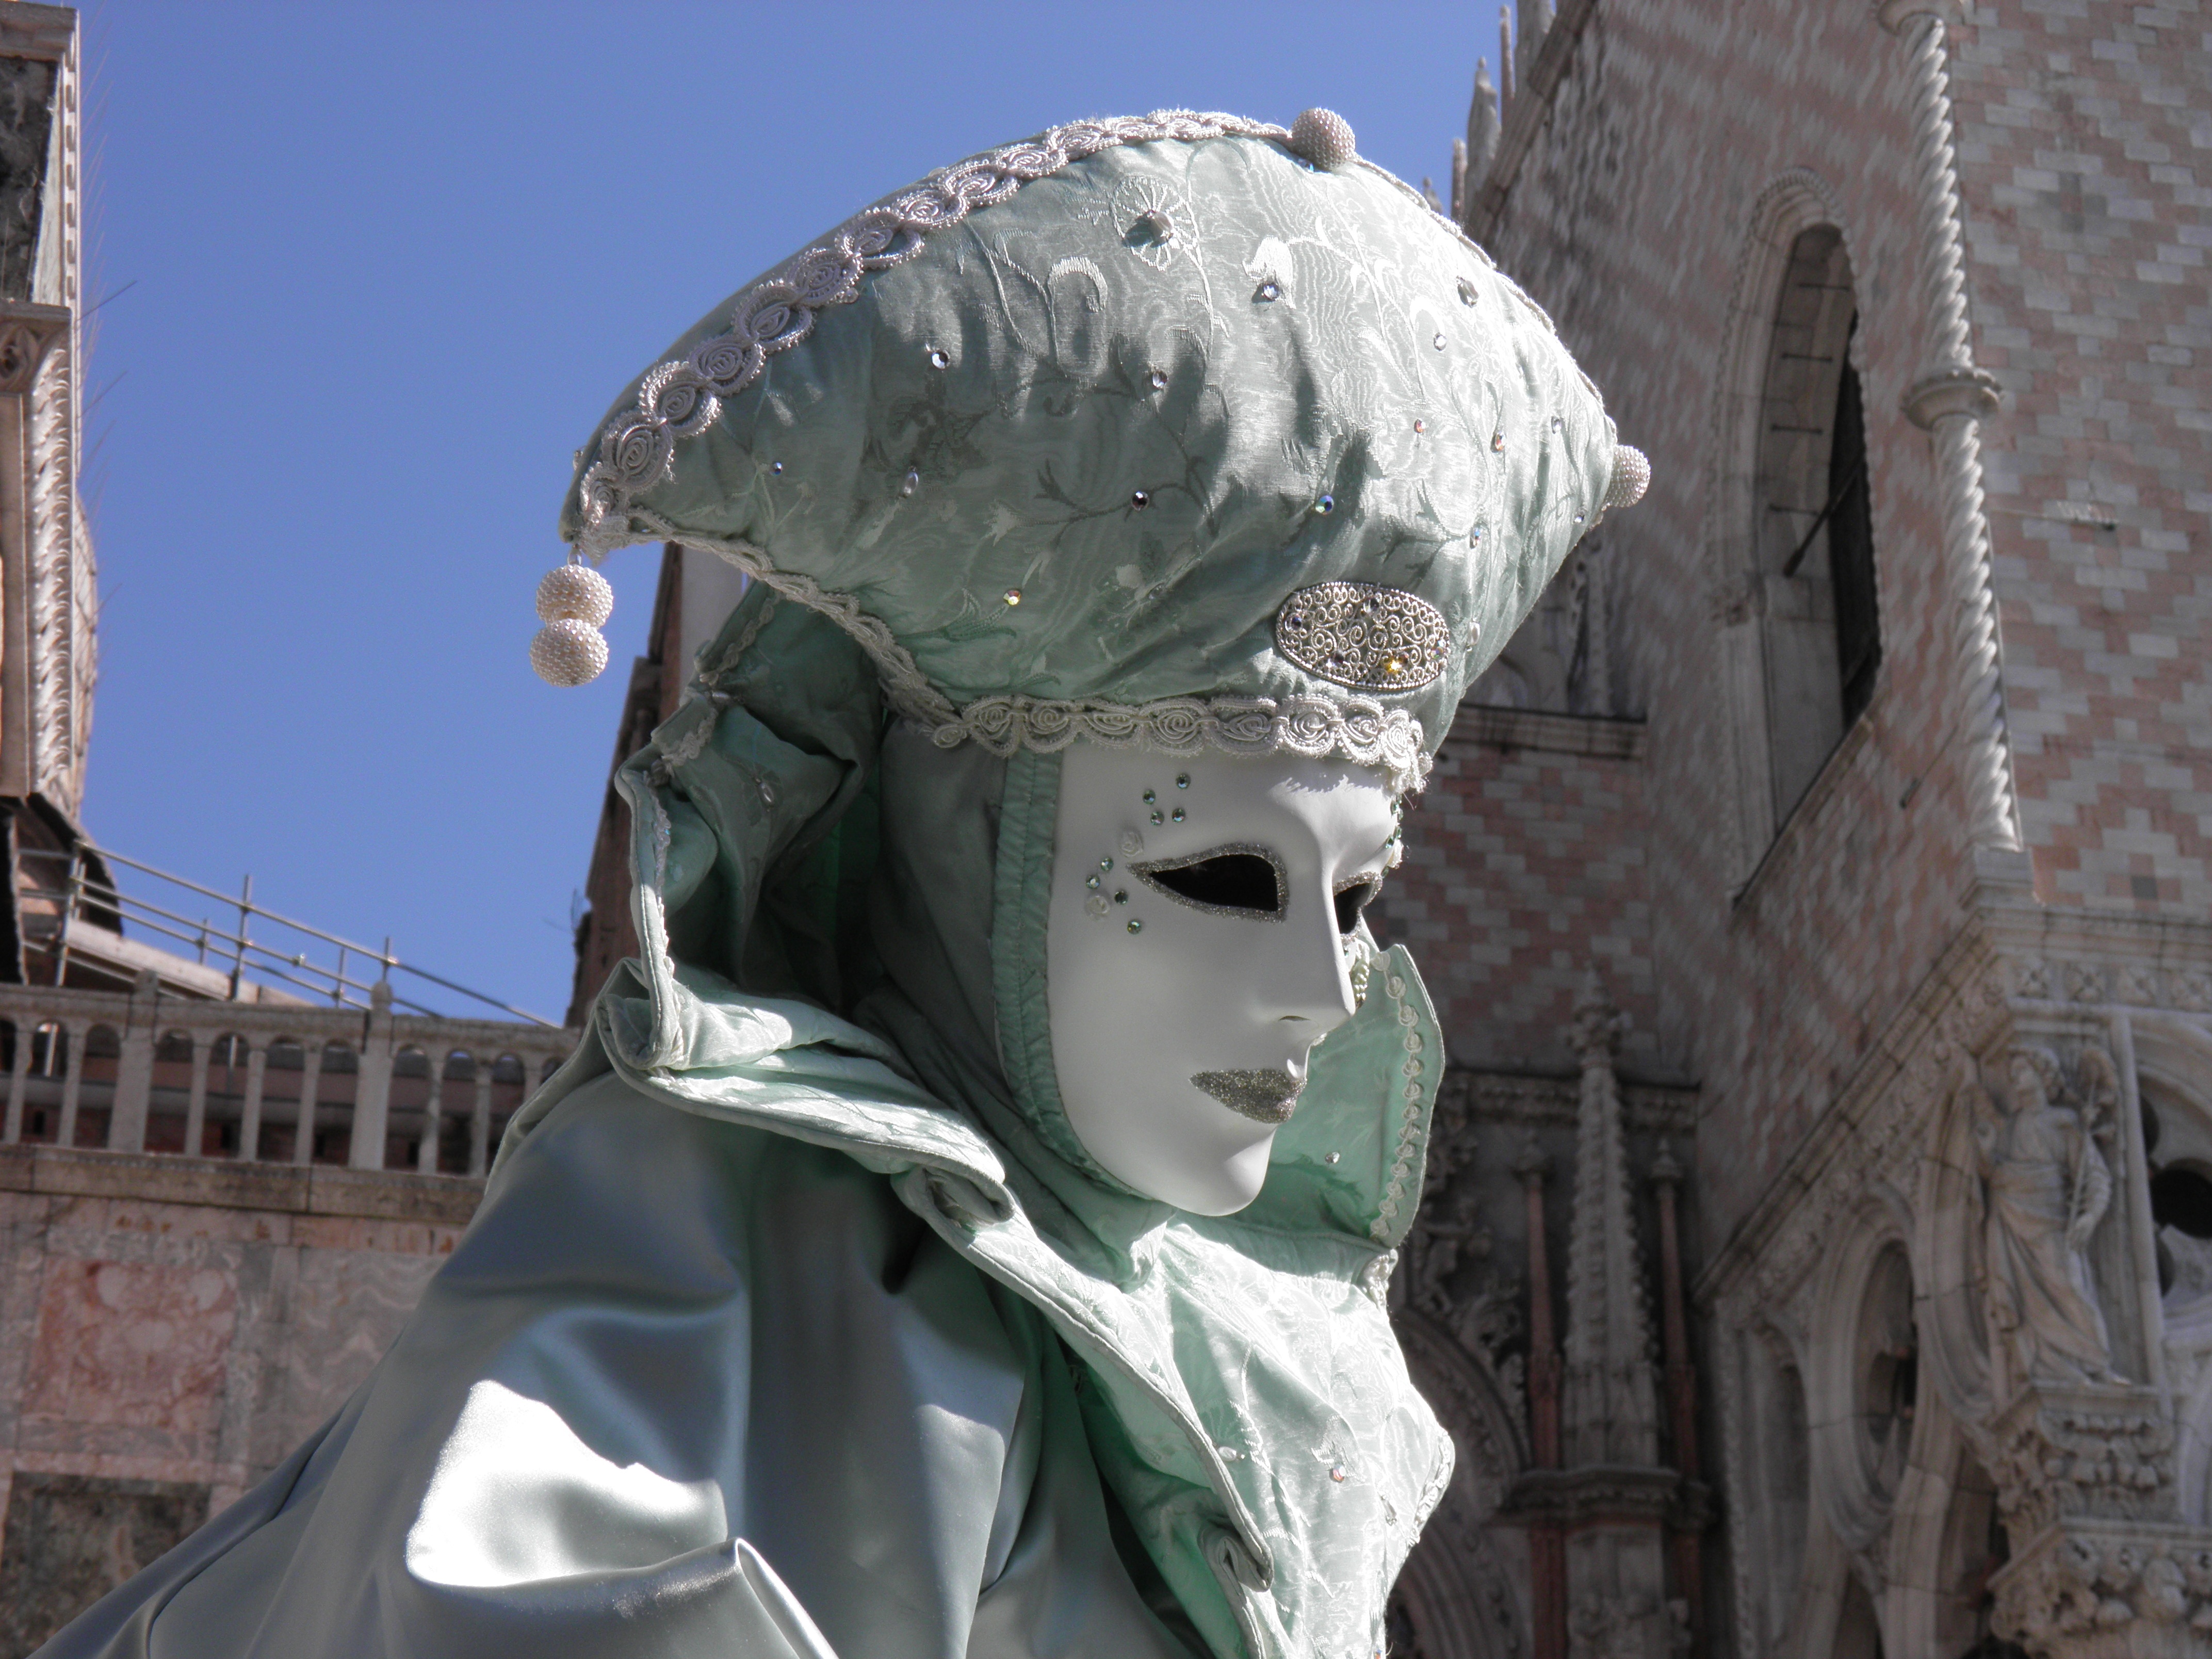
monument, statue, carnival, italy, venice, clothing, sculpture, art, mask, disguise, mask of venice, carnival of venice